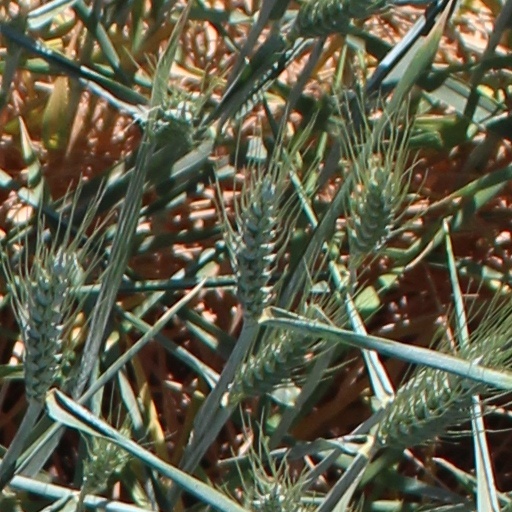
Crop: wheat